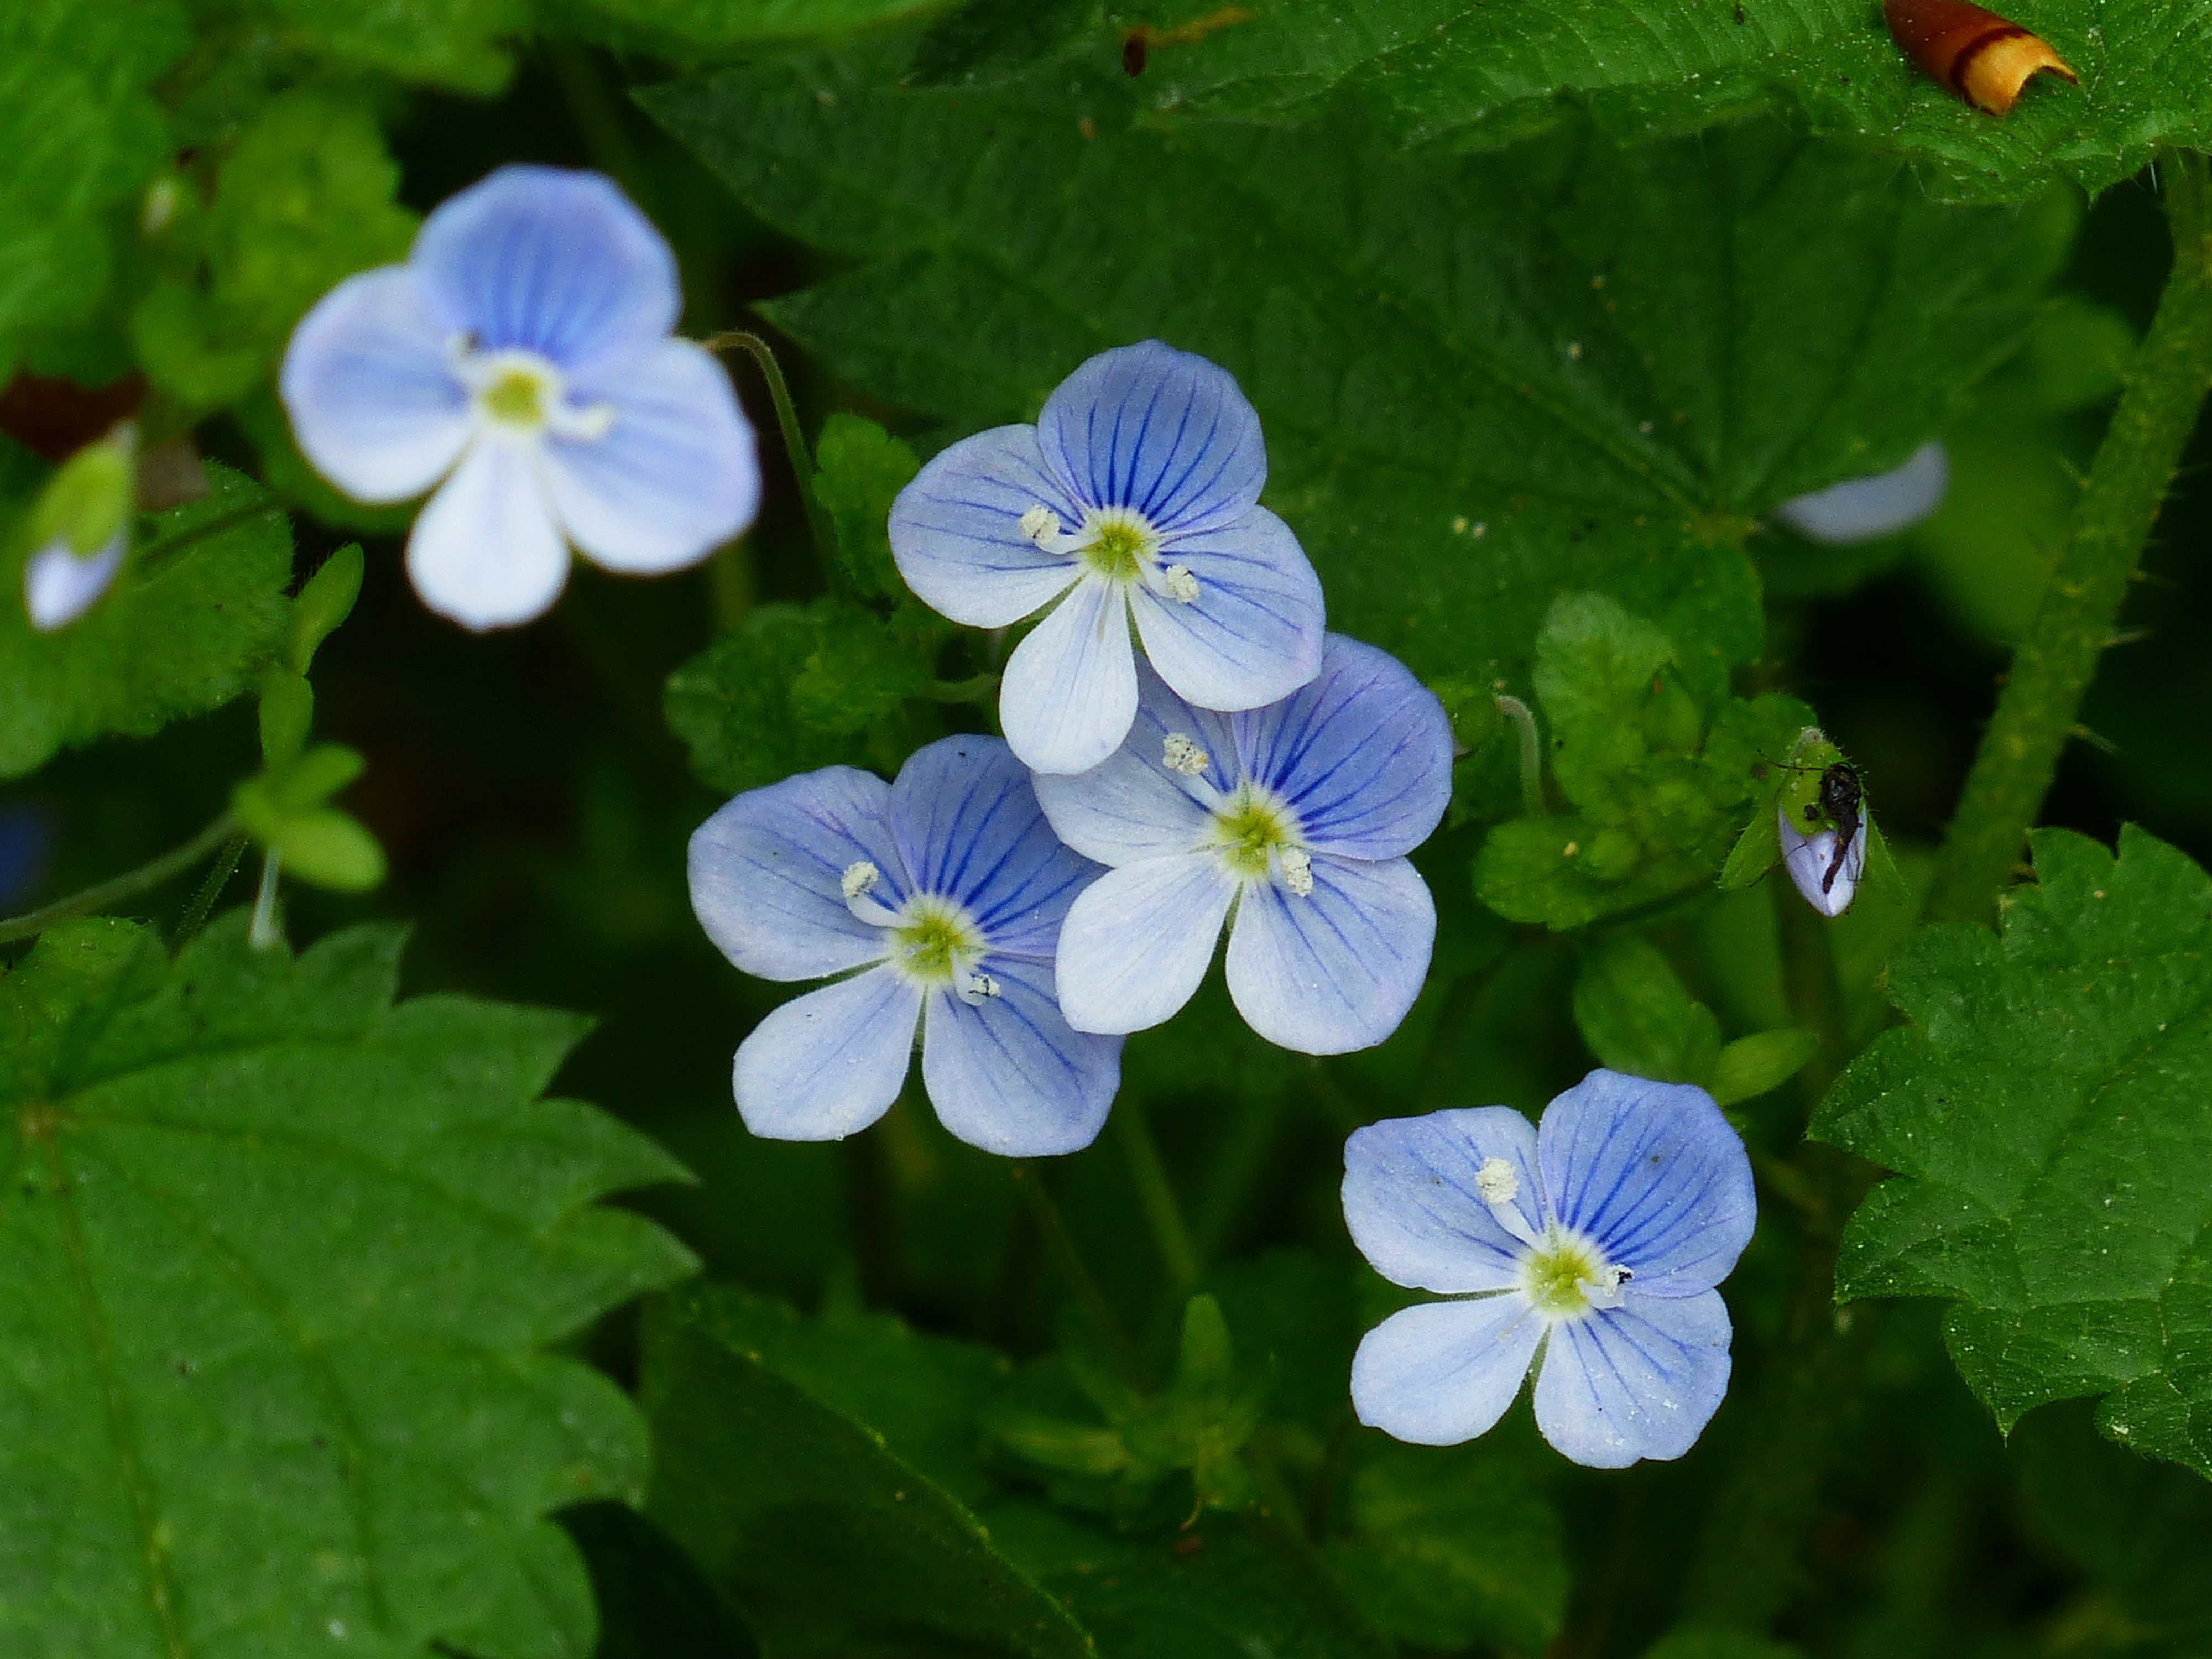
blossom, plant, white, flower, petal, bloom, botany, blue, flora, wild flower, wildflower, wild plant, pointed flower, viola, eyebright, veronica, medicinal plant, plantaginaceae, flowering plant, grassland plants, light blue, poisonous plant, naturopathy, dayflower, honorary award, plantain greenhouse, although, chamaedrys, veronica plants, annual plant, land plant, violet family, dayflower family, veronica chamaedrys, mrs biss, wild forget me not, storm flower, veronicaceae